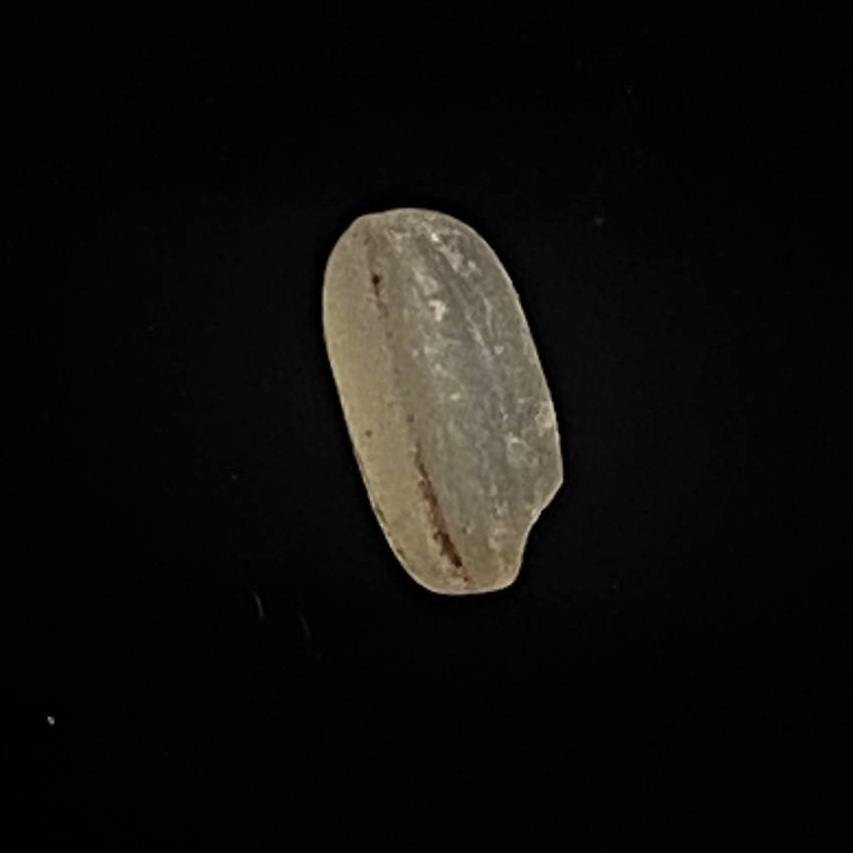
Rice variety: Amon